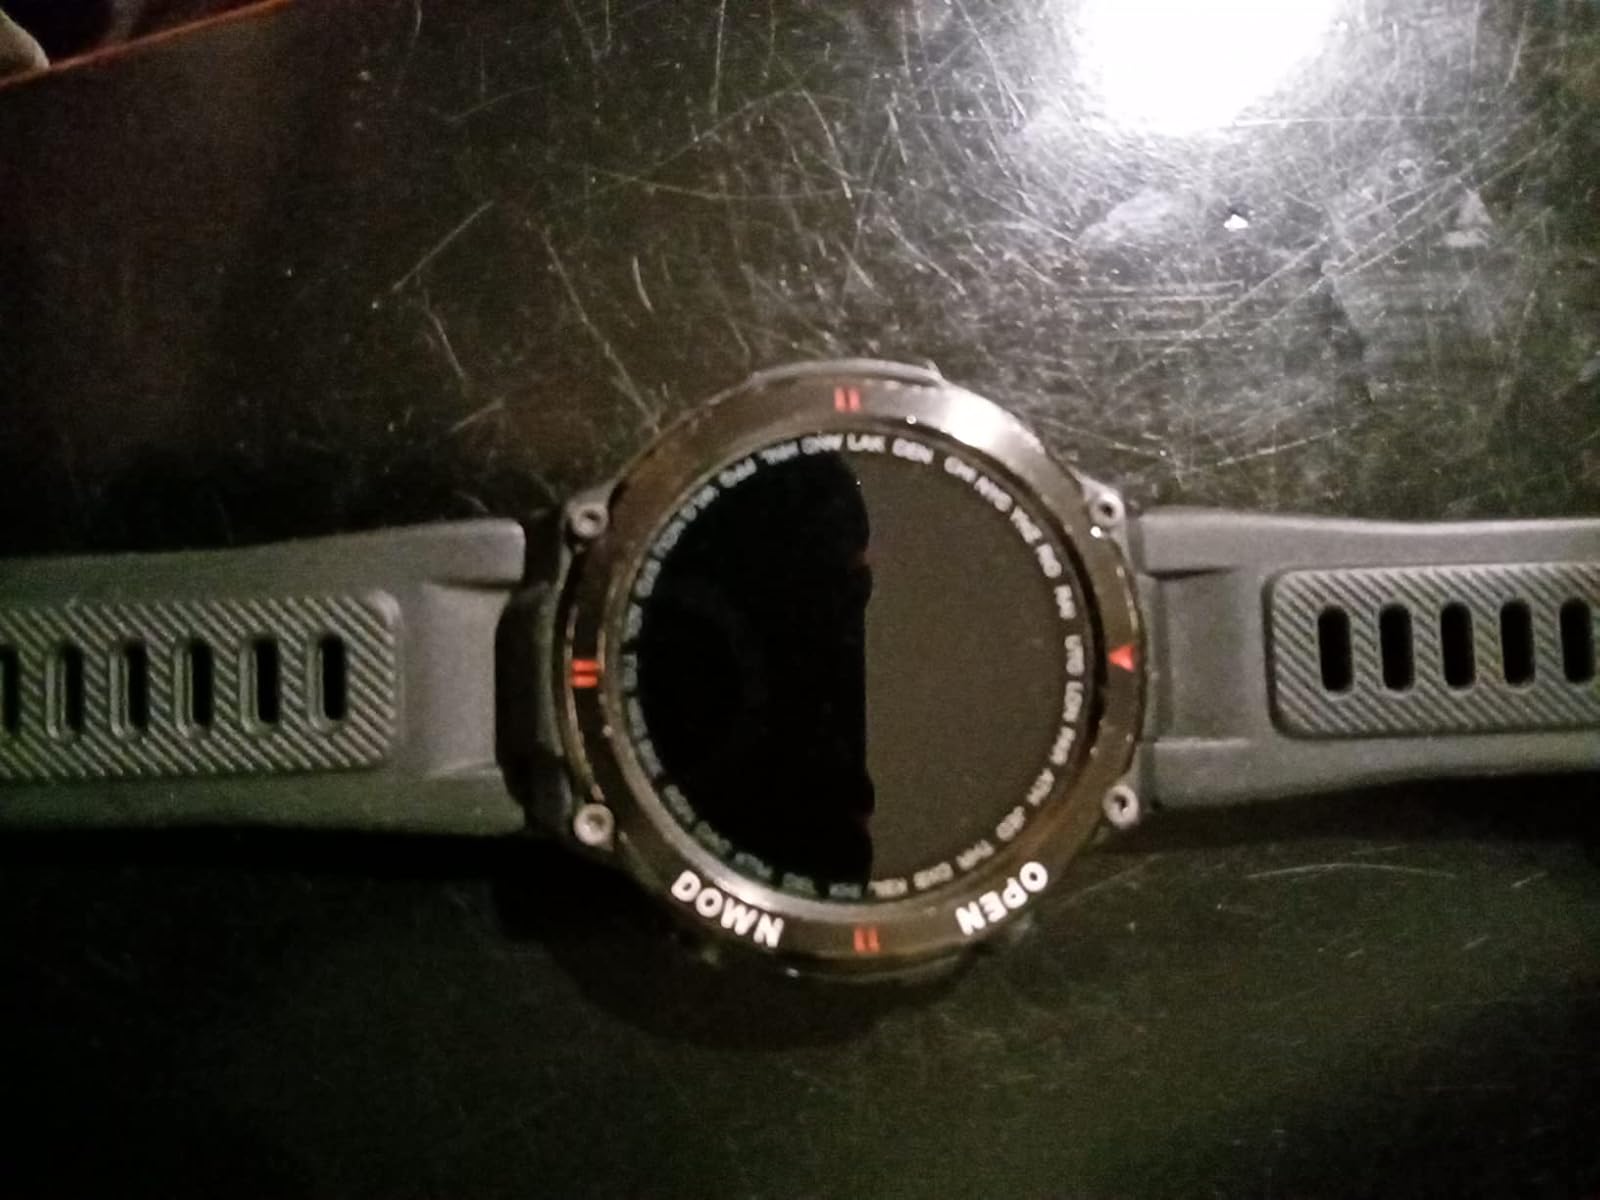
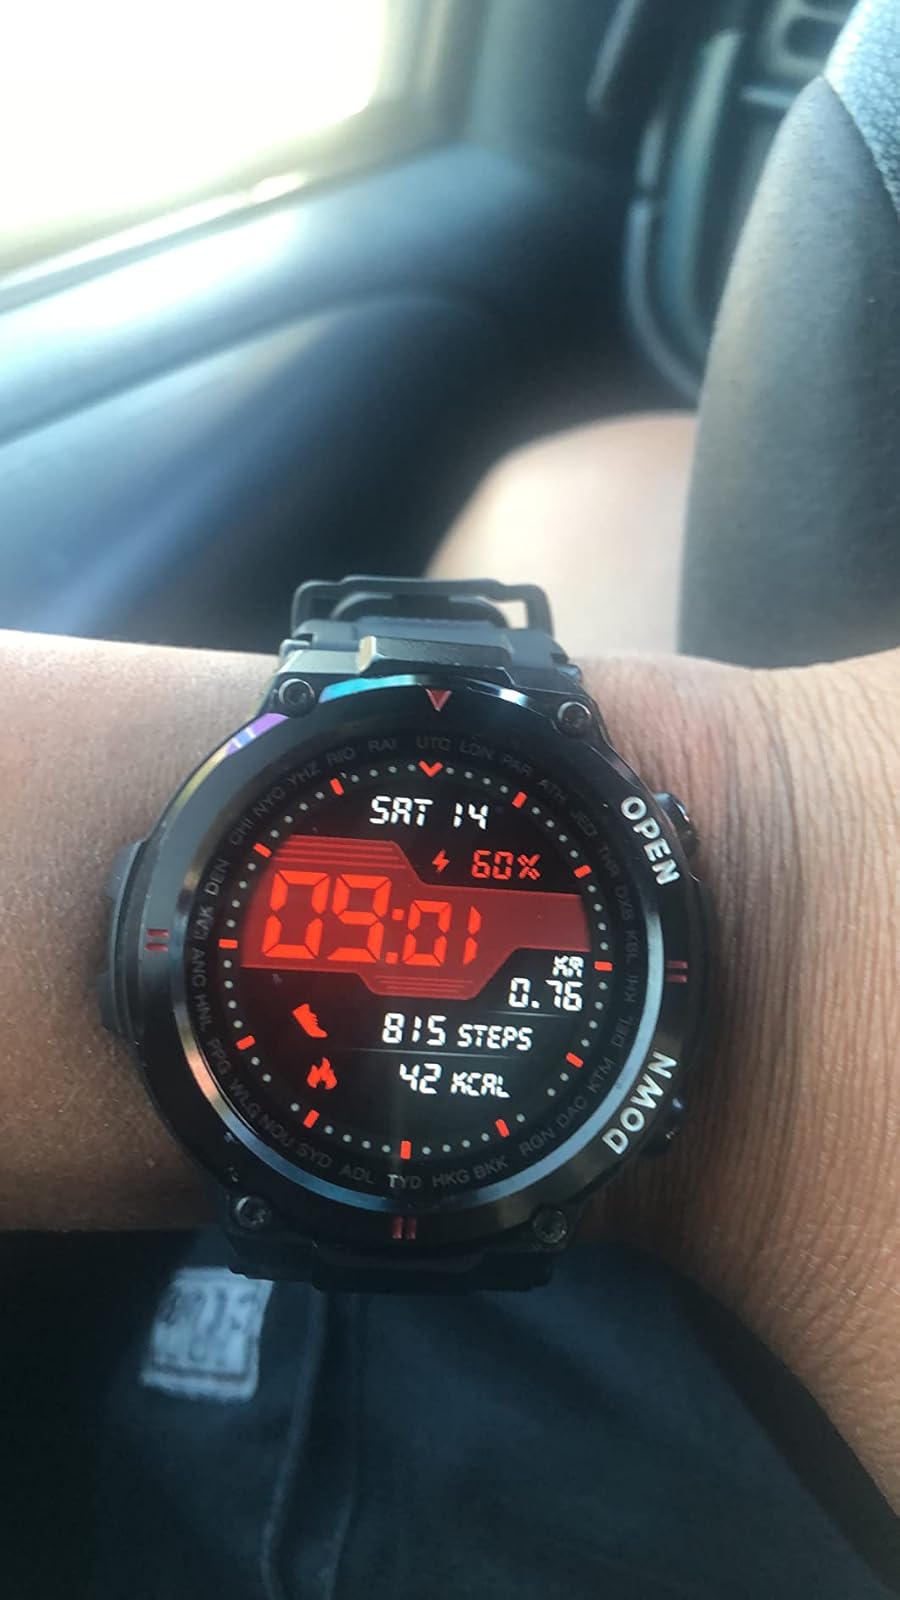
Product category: smartwatch
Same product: yes